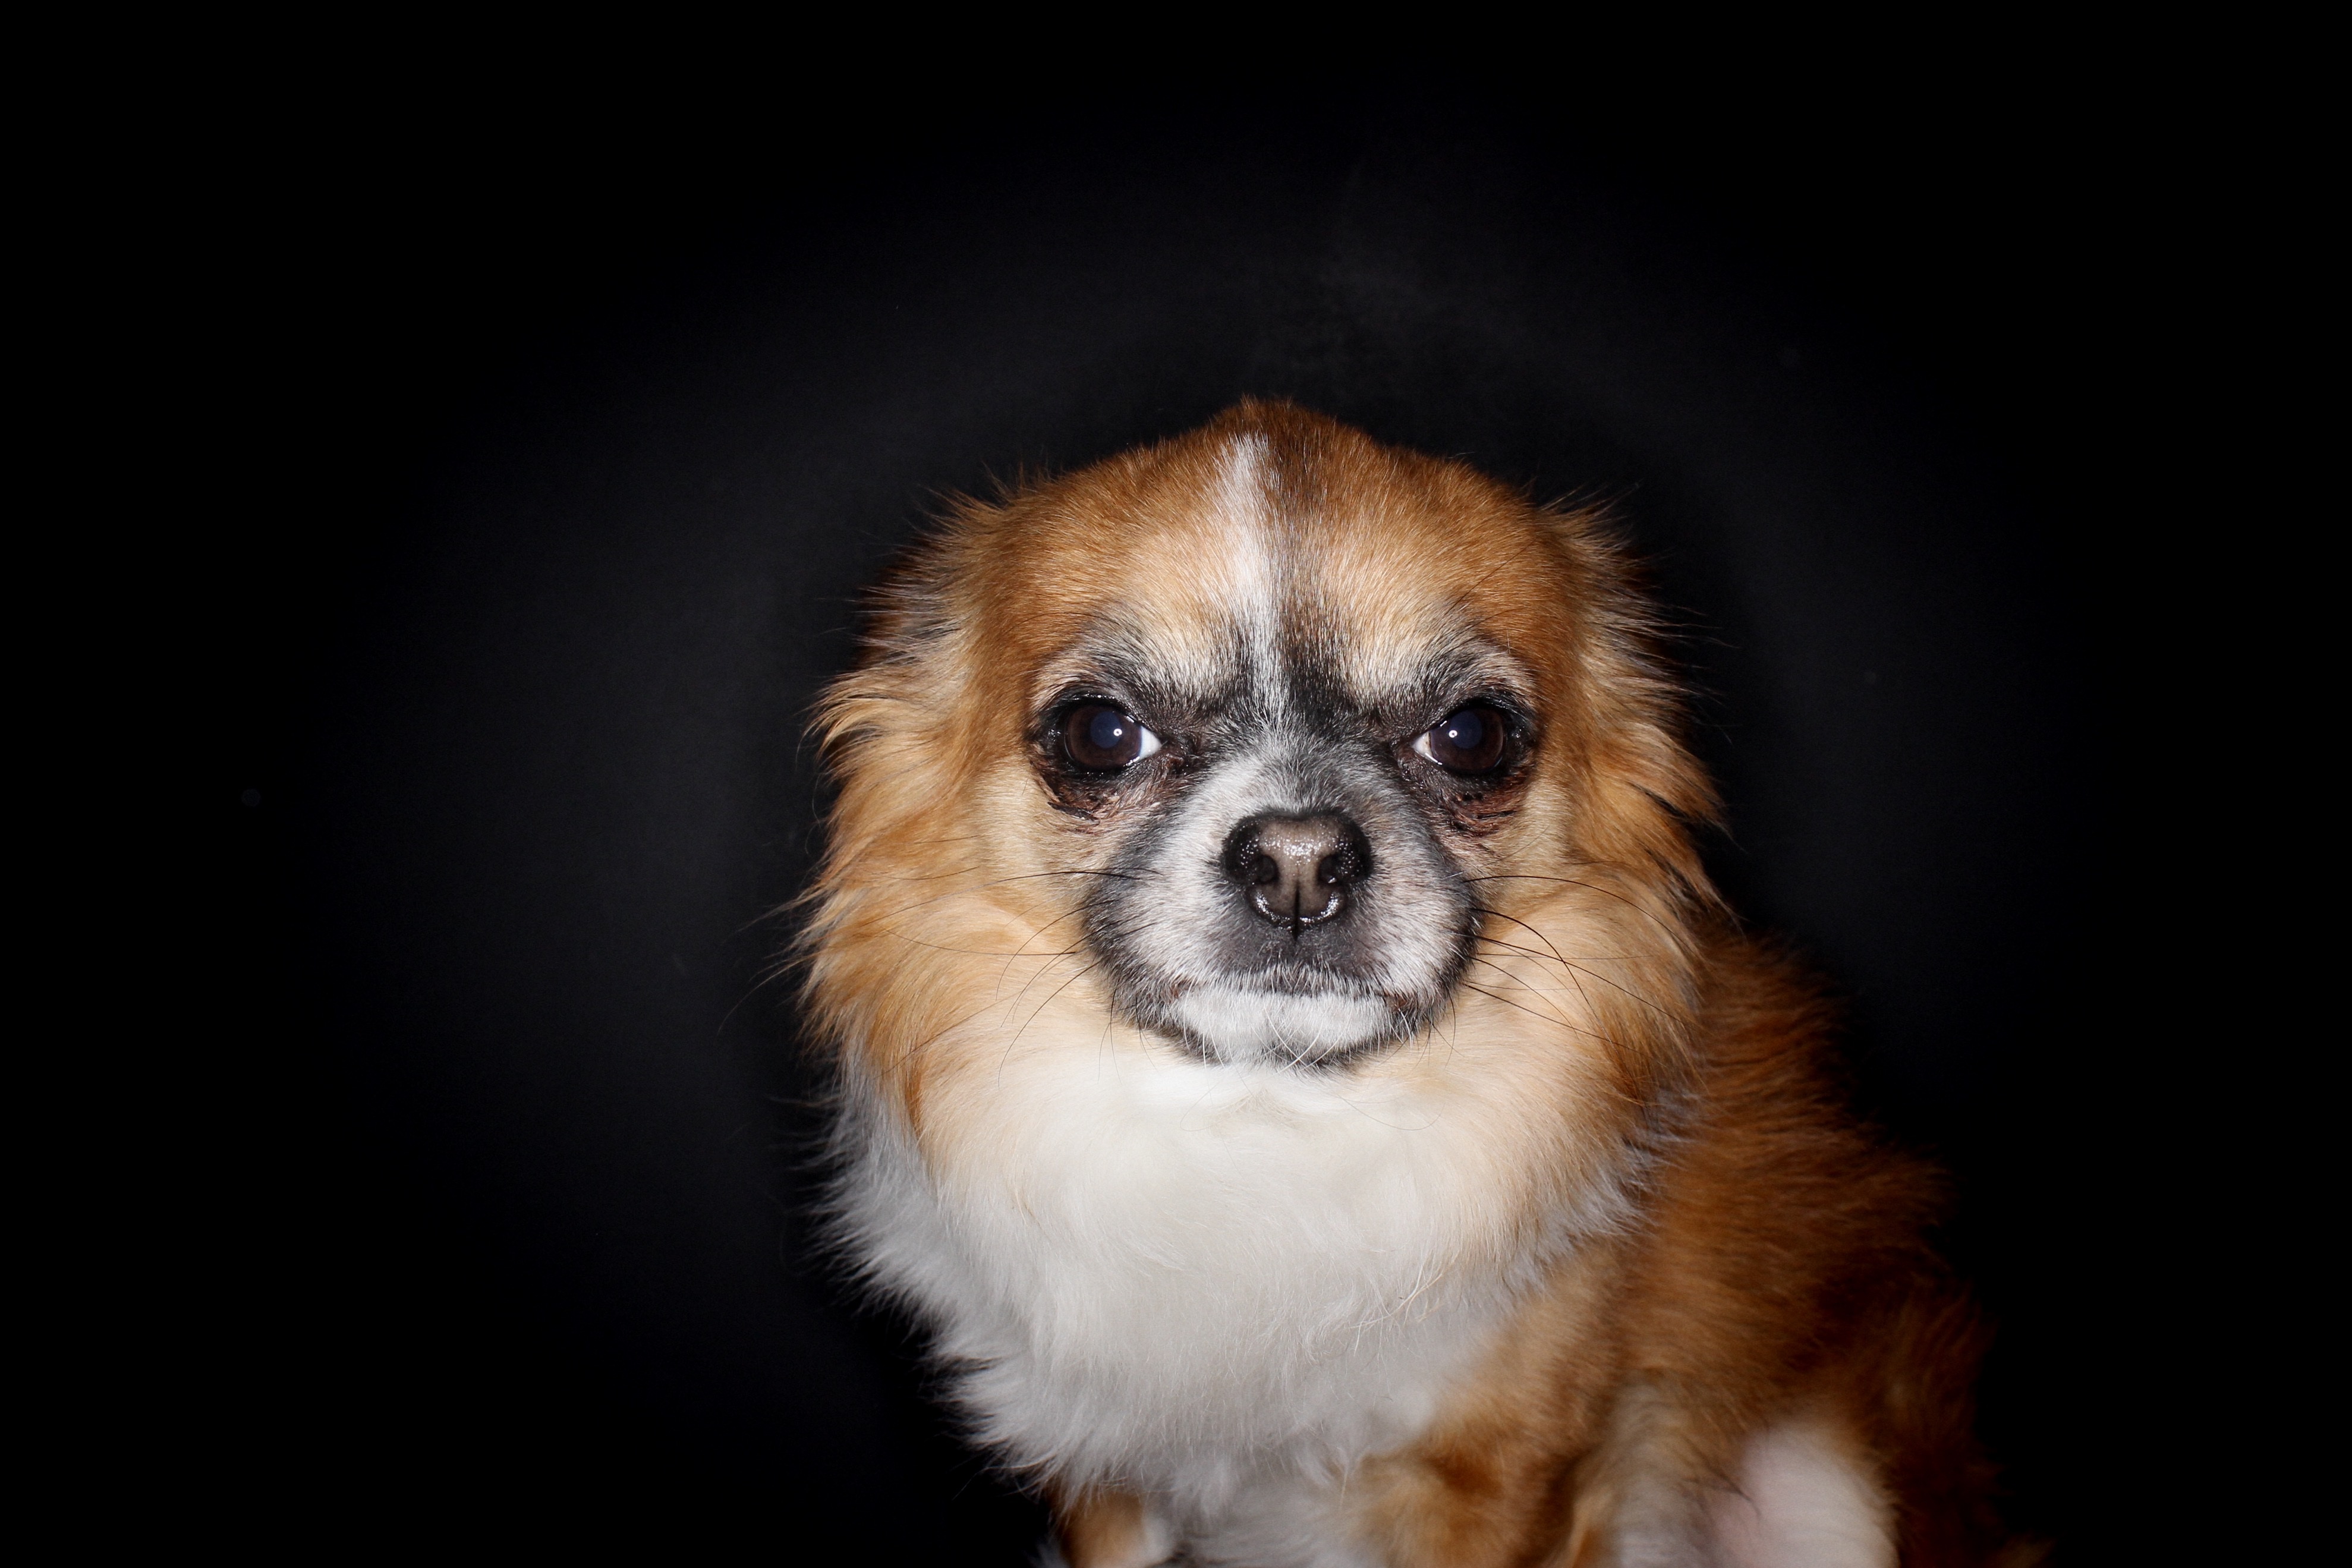
dog, mammal, vertebrate, chihuahua, dog breed, pekingese, dog like mammal, carnivoran, dog breed group, dog crossbreeds, tibetan spaniel, chinese imperial dog